Grigory Yavlinsky

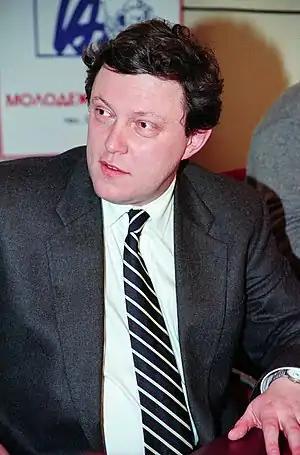
Yavlinsky in 1999

In May 1999, Yavlinsky joined forces with the Communist Party in an attempt to impeach Yeltsin. The news media had been full of speculation that if the Duma were to proceed with the impeachment, Yeltsin might retaliate by firing the communist-backed Cabinet of Prime Minister Yevgeny Primakov. This would have precipitated a political crisis and the possible dissolution of the Duma and threatened the political stability that Primakov has brought Russia since previous summer. Of the four charges of impeachment, the one accusing Yeltsin of abuse of power in connection with war in Chechnya garnered the most support from both parties. Yavlinsky said that this was a warning to all politicians that they would be judged for their actions. Just as the Communists began to nod their assent, Yavlinsky attacked them, dismissing the other charges as politically inspired. He said that Yeltsin had made serious mistakes, sometimes fateful, during the reforms, which had led to the bankruptcy of the country, not out of a desire to destroy Russia, but because he was unable to make a break with his past, and that he had not intended to destroy or liquidate anyone, and did not have such a conscious goal. In summary, Yavlinsky declared:Such indifference and negligence is a long-time tradition of the Communist-Bolshevik leaders from whose midst he (Yeltsin) rose and with whom his entire biography is linked. The Communist regime headed by Stalin deliberately murdered tens of millions of citizens of various nationalities. The party which proclaims as its historical leaders and heroes Lenin and Stalin, the ideologists and organizers of massive crimes against humanity, assumes responsibility for these atrocities with cynical pride.Although Yavlinsky's repeated statements that all the party's 46 State Duma deputies would vote unanimously in favour of the charge on the Chechen war, eight defected and sided with Yeltsin. The outcome was still 17 votes short of the two-thirds majority (300 votes) needed to start impeachment proceedings.